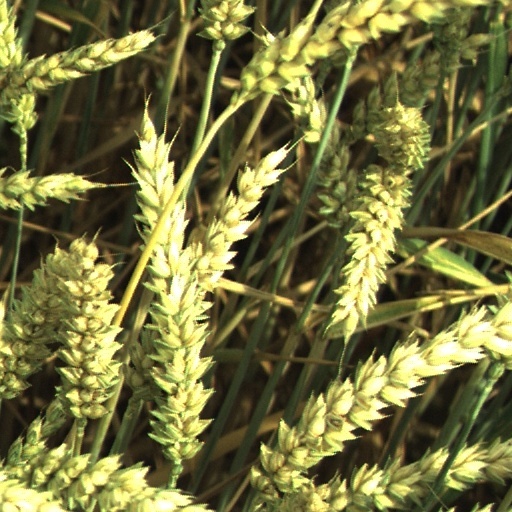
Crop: wheat